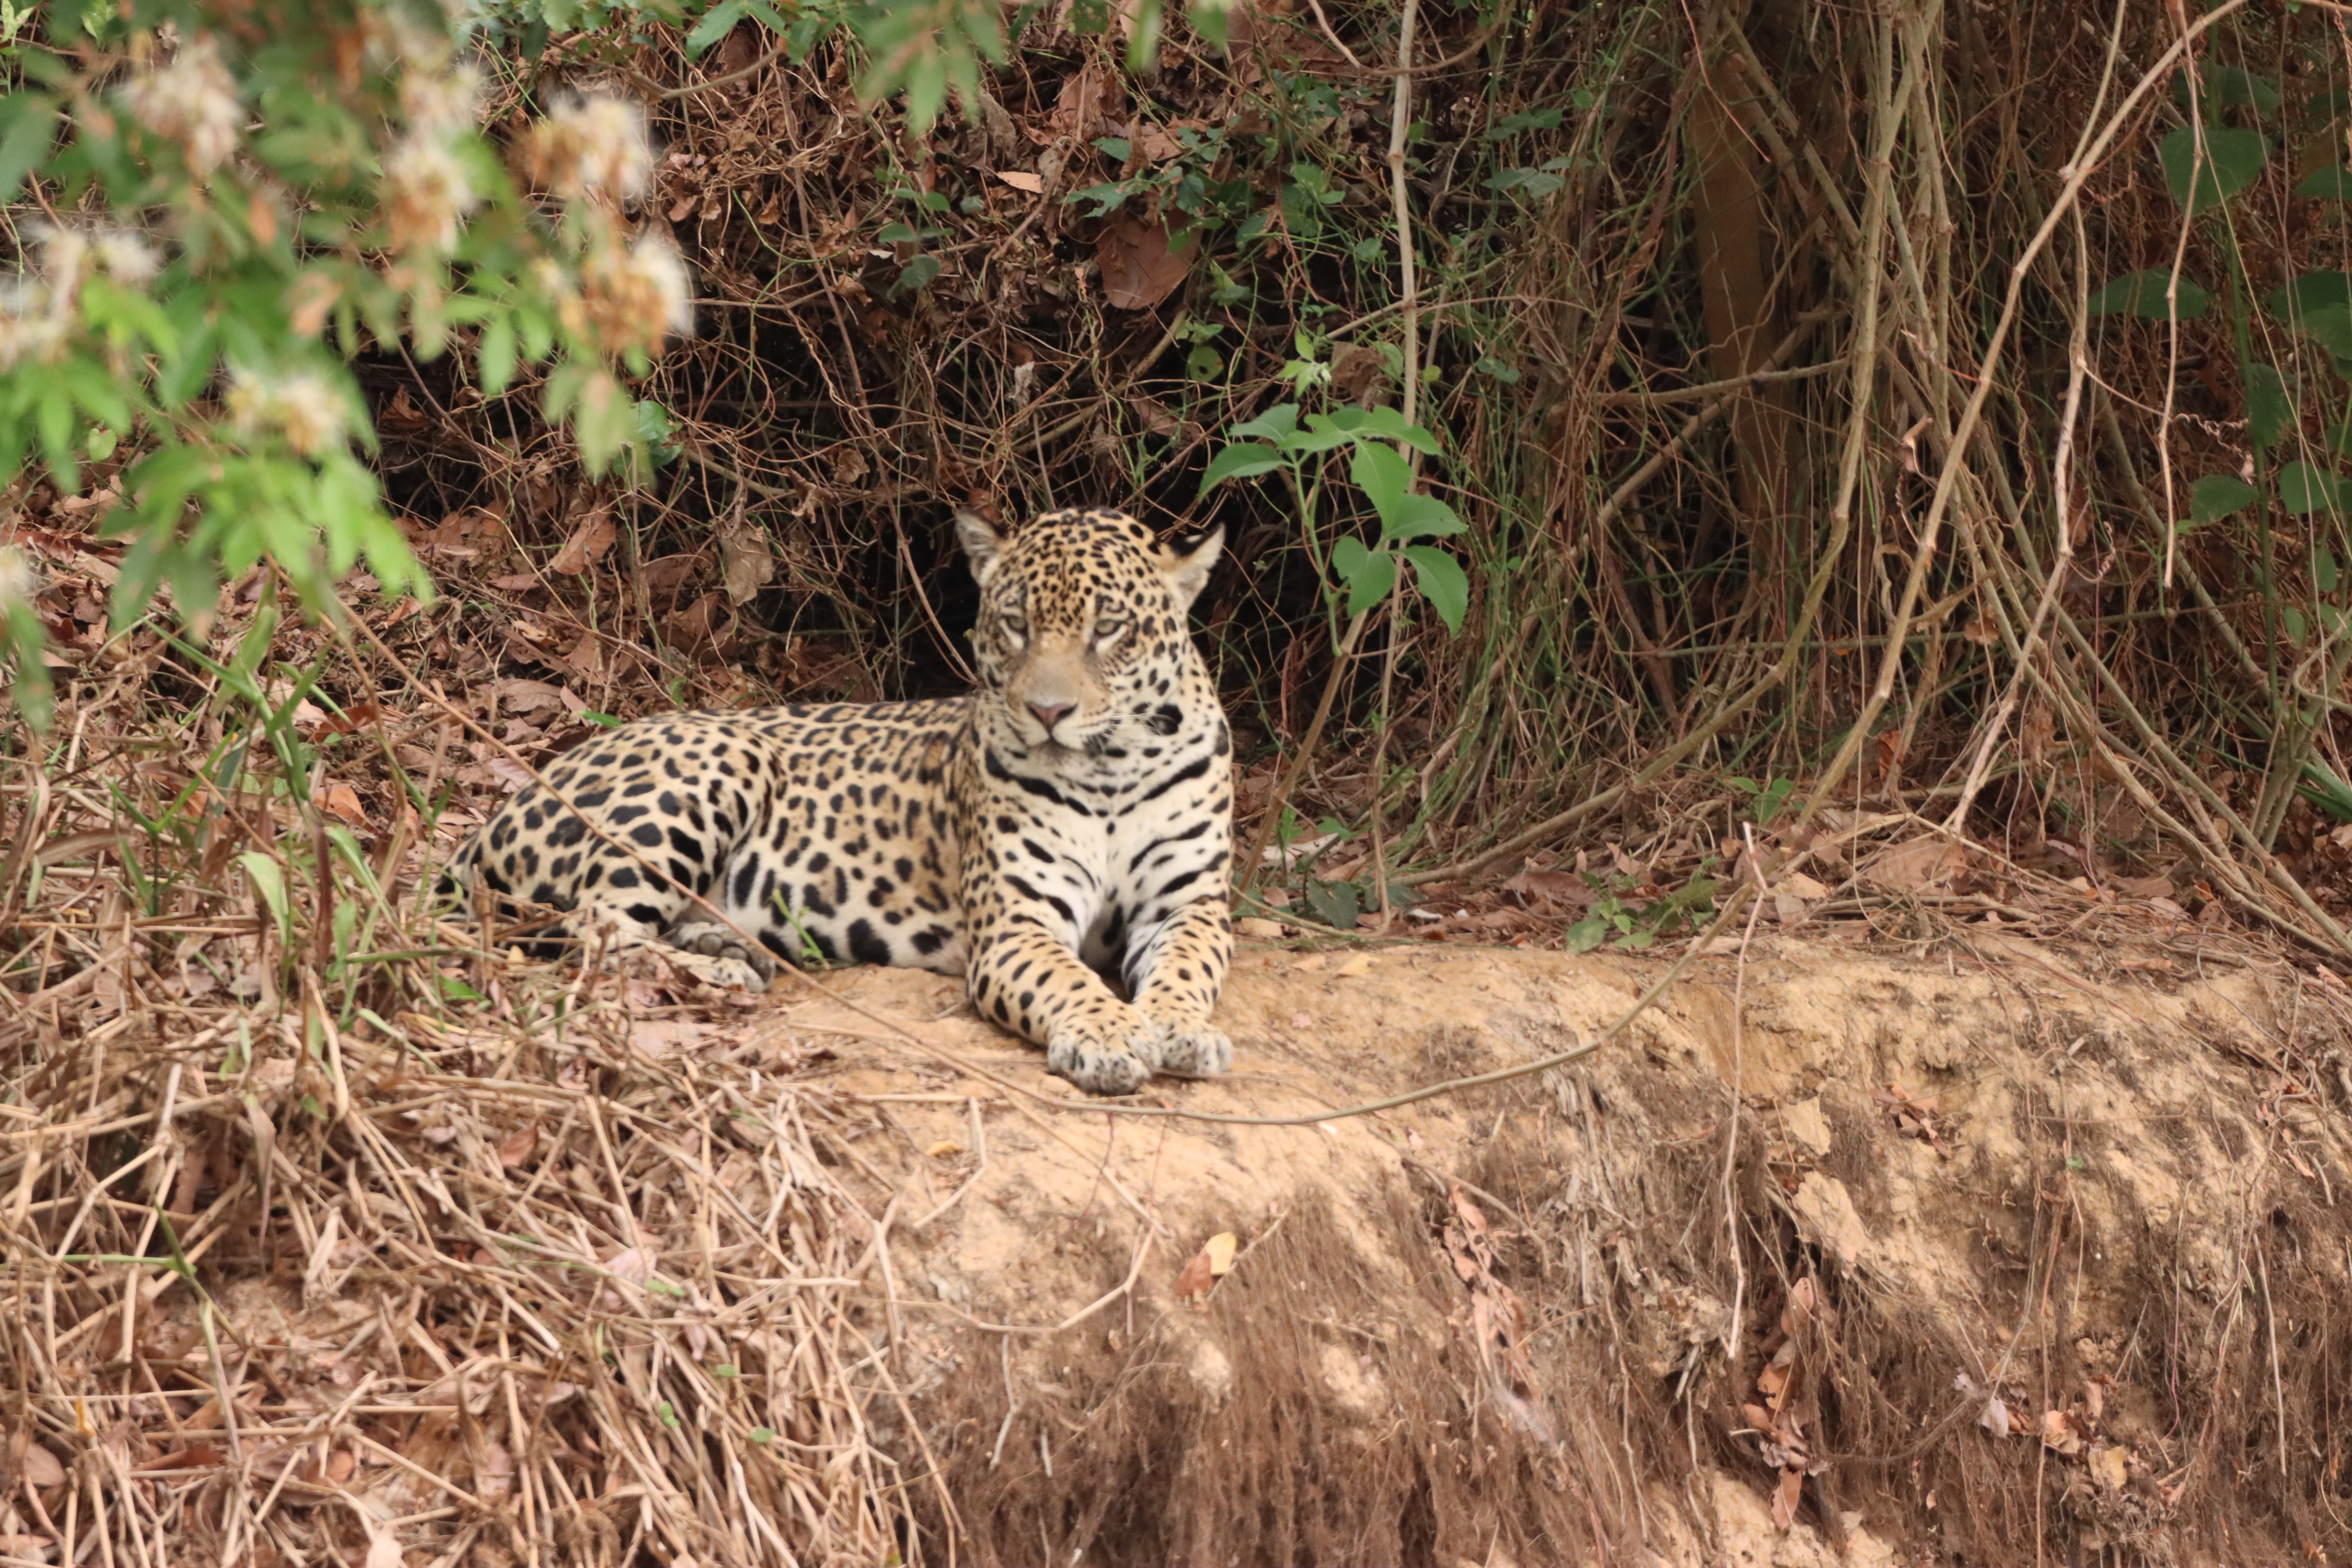
Jaguar: Guaraci